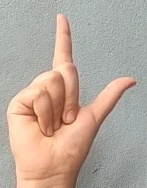
ASL sign: L